Chamber music

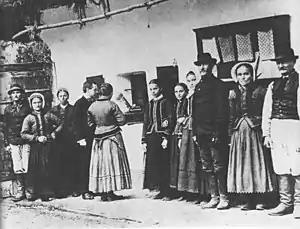
Béla Bartók recording folksongs of Czech peasants, 1908

Parallel with the trend to seek new modes of tonality and texture was another new development in chamber music: the rise of nationalism. Composers turned more and more to the rhythms and tonalities of their native lands for inspiration and material. "Europe was impelled by the Romantic tendency to establish in musical matters the national boundaries more and more sharply", wrote Alfred Einstein. "The collecting and sifting of old traditional melodic treasures ... formed the basis for a creative art-music." For many of these composers, chamber music was the natural vehicle for expressing their national characters.